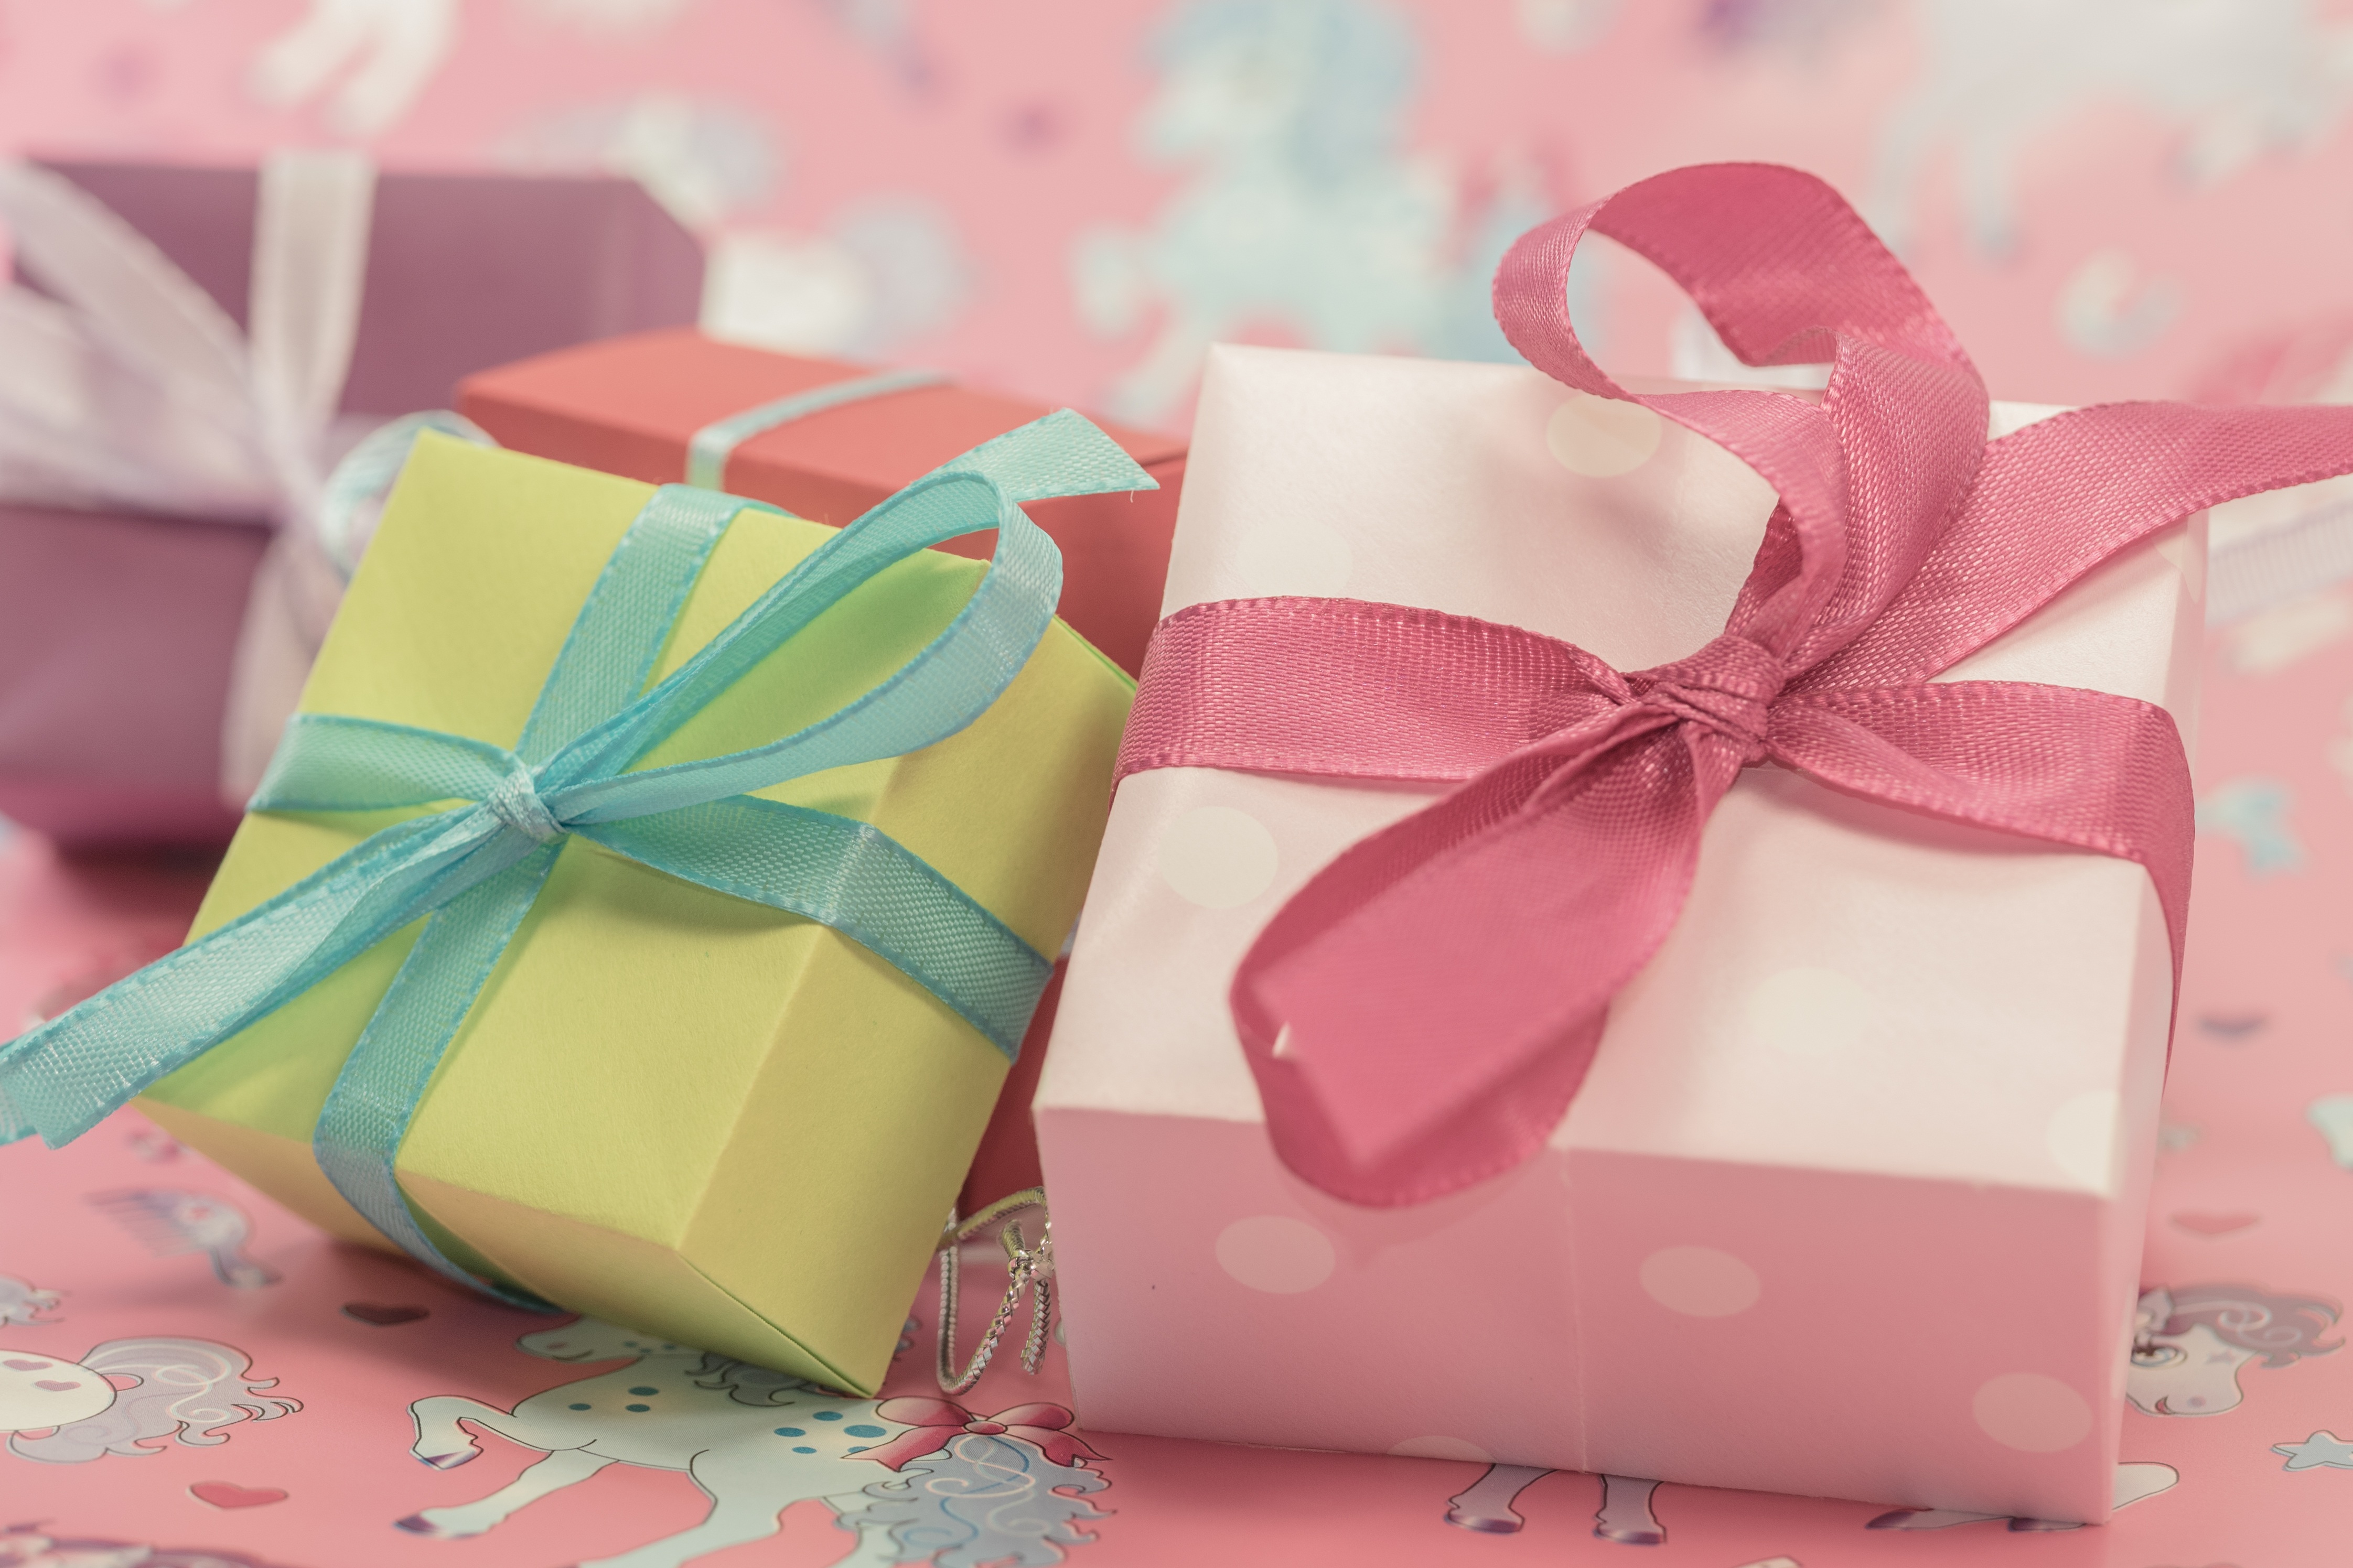
flower, petal, gift, decoration, color, colorful, pink, christmas, package, advent, christmas decoration, gifts, art, joy, birthday, loop, made, packed, give, surprise, gift packaging, mother's day, children's birthday, packet loop, wedding favors, party favor